William Emmett Dever

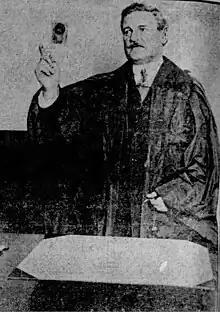
Photograph of Dever as a judge

Dever had been considering running for mayor in the then-upcoming 1911 Chicago mayoral election before being slated by Roger Charles Sullivan on the Democratic ticket for Superior Court of Cook County in the 1910 elections. It took some persuading for Sullivan to convince Dever to run for judge. Dever was elected, resigning from City Council to assume his judgeship.